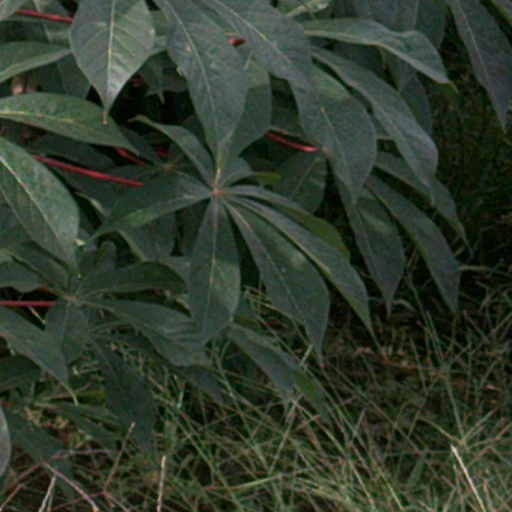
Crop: cassava